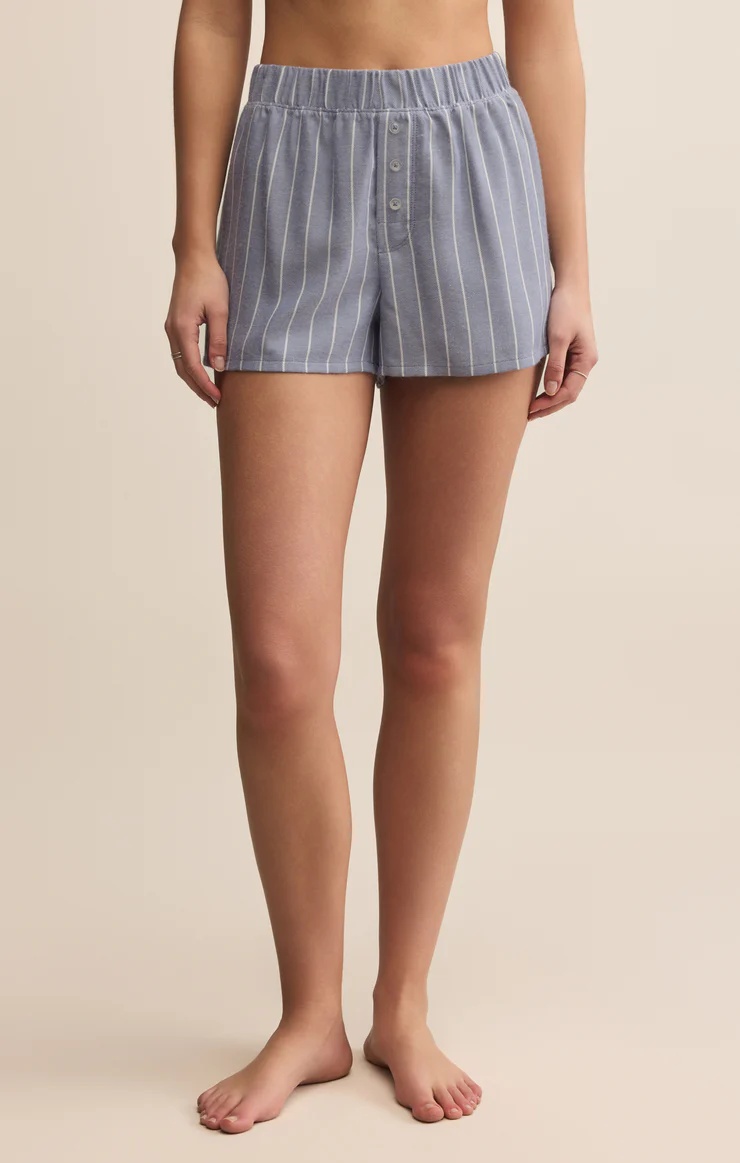
Z Supply Boyfriend Boxer in Blue Velvet
Experience ultimate comfort with the Z Supply Boyfriend Boxer in Blue Velvet. Crafted from a soft, breathable rayon flannel blend, these relaxed-fit boxers feature a high rise and elastic waistband, ensuring a cozy fit all day long. The lightweight fabric with a heavy soft wash feels gentle on the skin, making them perfect for lounging or sleeping. Add a playful, easy layer to your loungewear collection with these effortlessly stylish boxers.
Brand: Z Supply
Category: Apparel & Accessories > Clothing > Sleepwear & Loungewear > Loungewear > Loungewear Bottoms > Boxers